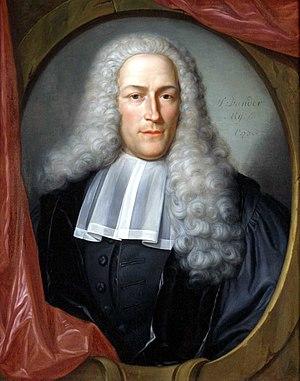
Adriaan van Royen est un médecin et un botaniste néerlandais, né en 1704 et mort en 1779.